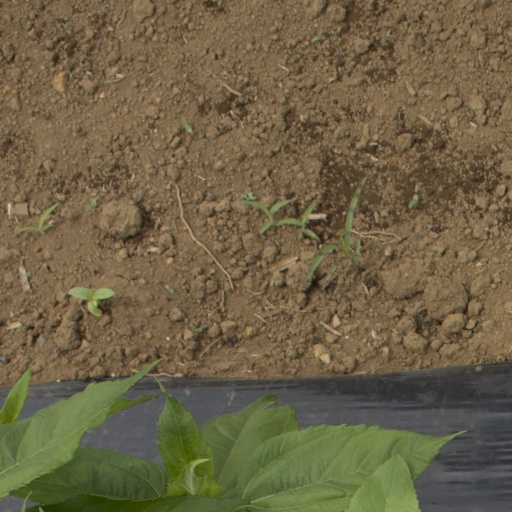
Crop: Jerusalem artichoke